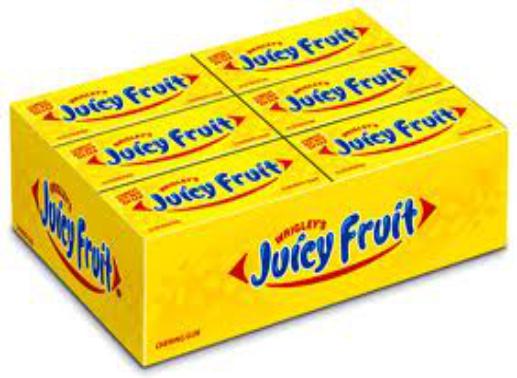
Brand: Juicy Fruit
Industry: Food